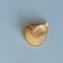
Maize quality: Bad